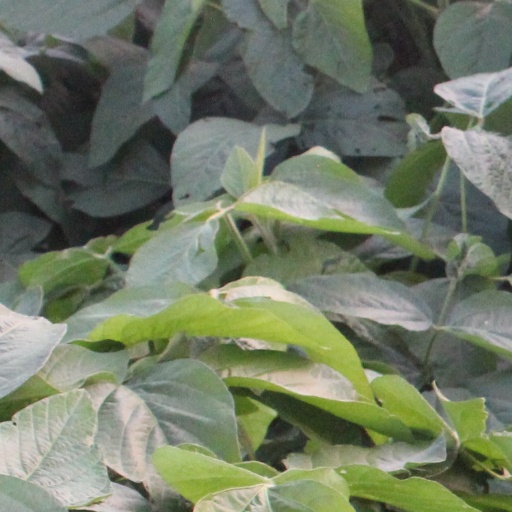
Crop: soybean